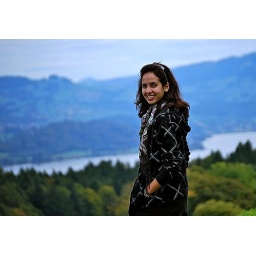
taken on a hill in Zurich , Switzerland . inspired by : black crow - angus and julia stone